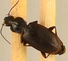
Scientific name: Calathus advena
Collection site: Rocky Mountains NEON (RMNP), plot RMNP_014